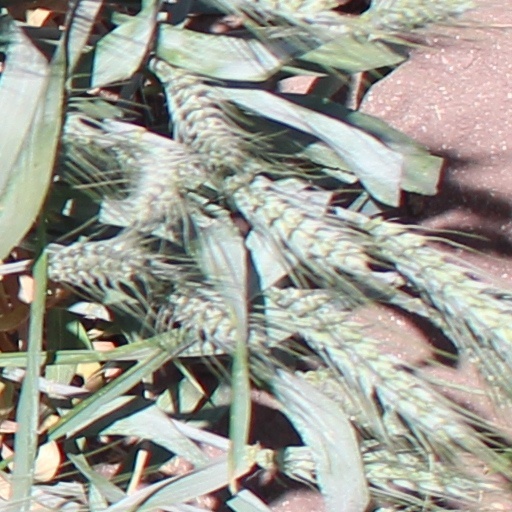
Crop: wheat